Magnus Lidehäll

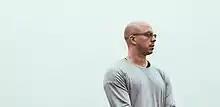
Photo: Gustav Wiking

Magnus Lidehäll is a Swedish award-winning producer, composer, and songwriter. He works closely with the songwriting duo Vargas & Lagola – with whom he won the composer of the year award at the Swedish Grammy Awards in 2014. Together they have produced, written, and/or co-written songs for Madonna, Wyclef Jean & Avicii ("Divine Sorrow"), Veronica Maggio and Petter, to name a few.